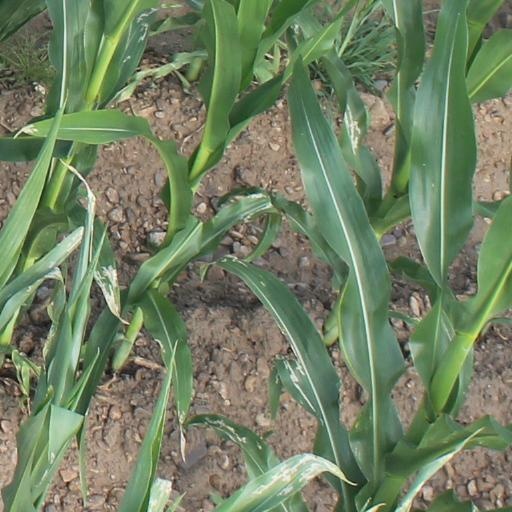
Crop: maize; corn